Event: Hurricane Matthew
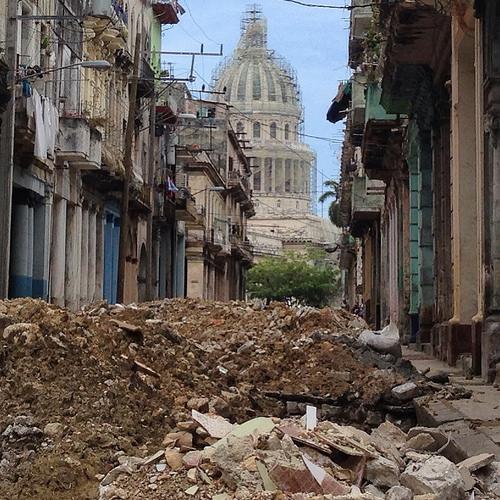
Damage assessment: damage